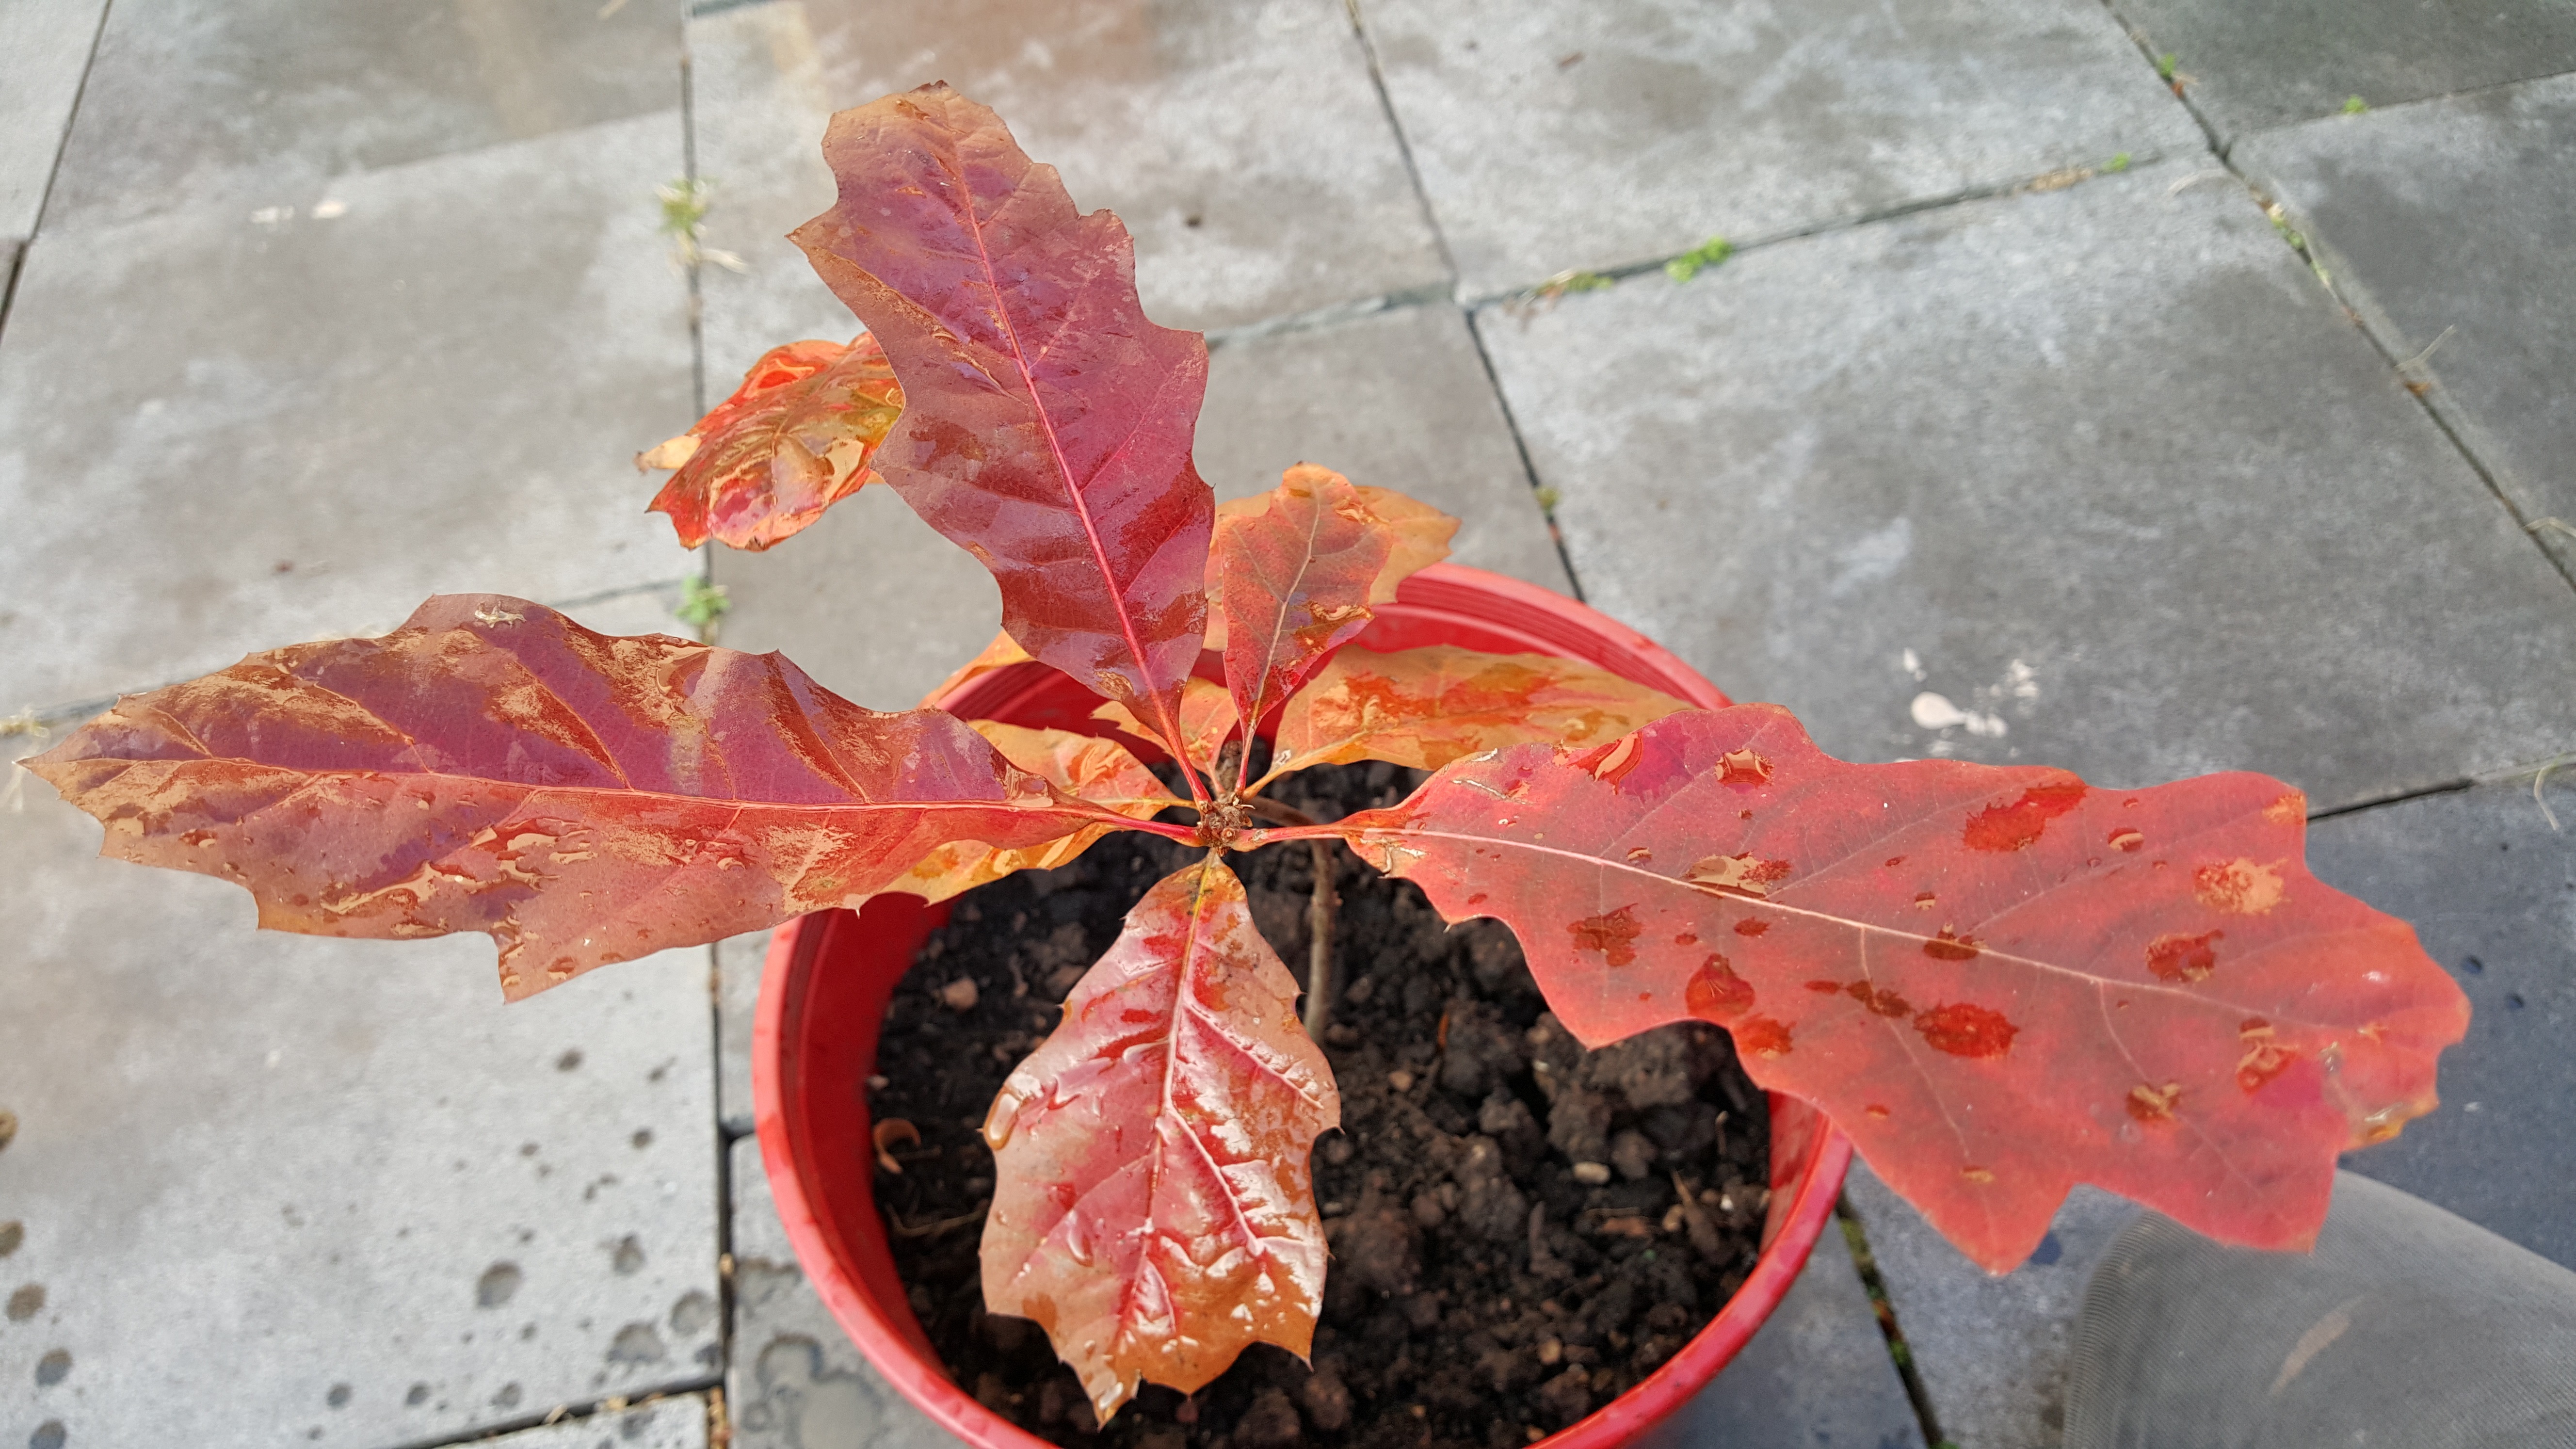
tree, nature, plant, leaf, flower, red, produce, color, autumn, season, maple tree, maple leaf, sheet, oak leaf, art, little, oak, red leaf, leaflet